Jirès Kembo Ekoko

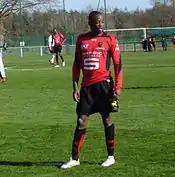
Kembo Ekoko in the match between Rennes and Guingamp reserve squads in 2007.

In his first season, Kembo Ekoko made his debut, coming on for Jimmy Briand in the late minutes of a 2–1 loss against Lille. Since his debut, he played very little on first team that season, which led him being linked with several clubs in the lower division, but the club rejected the bids.